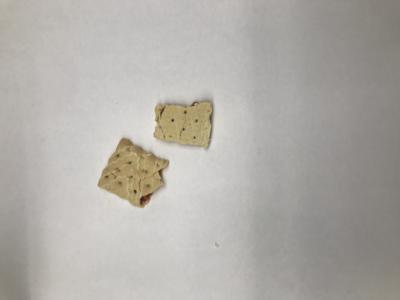
Label: generalcompost